1915 Sinhalese-Muslim riots

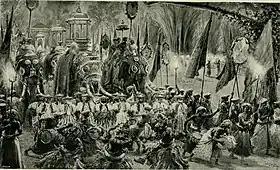
A Perahera procession organized in Kandy during the imperial tour of the Duke and Duchess of Cornwall and York in 1901.

In Gampola, a dispute arose between the Indian Moors and the Buddhist Temple authorities of the Wallahagoda Dewala in 1912. The Indian Moors objected to the Police on the Buddhist Perahera (religious pageant) procession from the Wallahagoda Dewala traveling through Ambegamuwa Street en route to the Mahaweli River past their newly built mosque with music, even though older mosques along the same route belonging to Ceylon Moors did not object. G. S. Saxton, the Government Agent of the Central Province, as the head of the police in the province, ordered the police to erect markers 100 yards from the mosque and informed the Trustee of the Wallahagoda Dewale to conducted the Perahera without music within the markers on 27 August 1912 as required by the Police Ordinance, No. 16 of 1865 and the Local Boards Ordinance, No. 13 of 1898. Tikiri Banda Elikewela, the Basnayaka Nilame (Chief Trustee) of the Wallahagoda Dewale, consulted the other trustees of Buddhist Temples in the province on the order preventing them conducting the a practice carried-out from time immemorial, safeguarded by the terms of the Kandyan Convention. Due to this, the procession was not held that year.